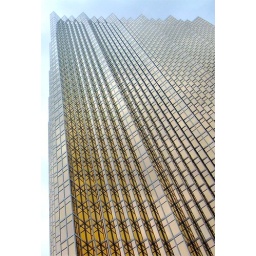
a office tower in downtown toronto